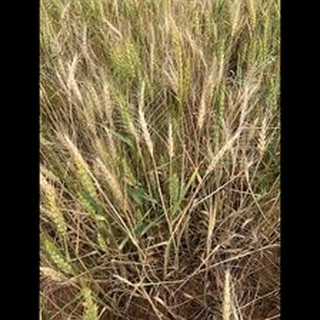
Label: wheat_common_root_rot